Hungary in World War II

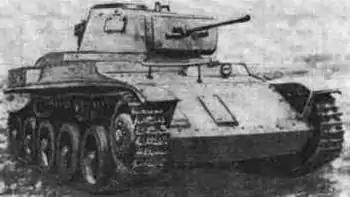
Hungarian Toldi I tank used during the 1941 invasion of the Soviet Union.

Hungary did not immediately participate in the invasion of the Soviet Union. The Axis invasion began on 22 June 1941, but Hitler did not directly ask for Hungarian assistance. Nonetheless, many Hungarian officials argued for participation in the war in order to encourage Hitler not to favour Romania in the event of border revisions in Transylvania. On 26 June 1941, unidentified airplanes bombed Košice (Kassa). Although Hungarian authorities assumed Soviet responsibility, some speculation exists that this was a false-flag attack instigated by Germany (possibly in cooperation with Romania) to give Hungary a "casus belli" for joining Operation Barbarossa and the war, although it is plausible that Soviet bombers mistook Kassa for nearby Prešov in Slovakia. Hungary declared war against the Soviets on 27 June 1941, less than 24 hours after the Košice bombing raid.